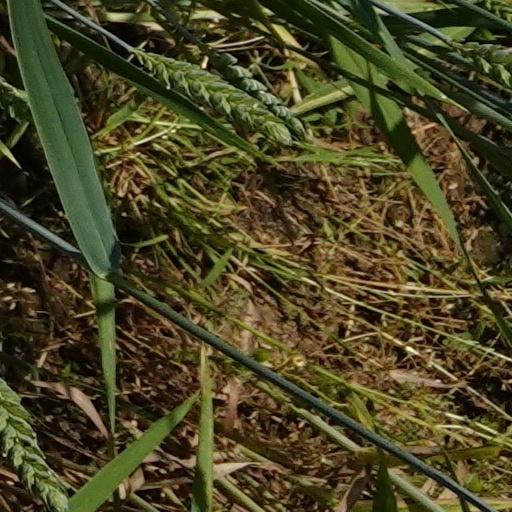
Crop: wheat